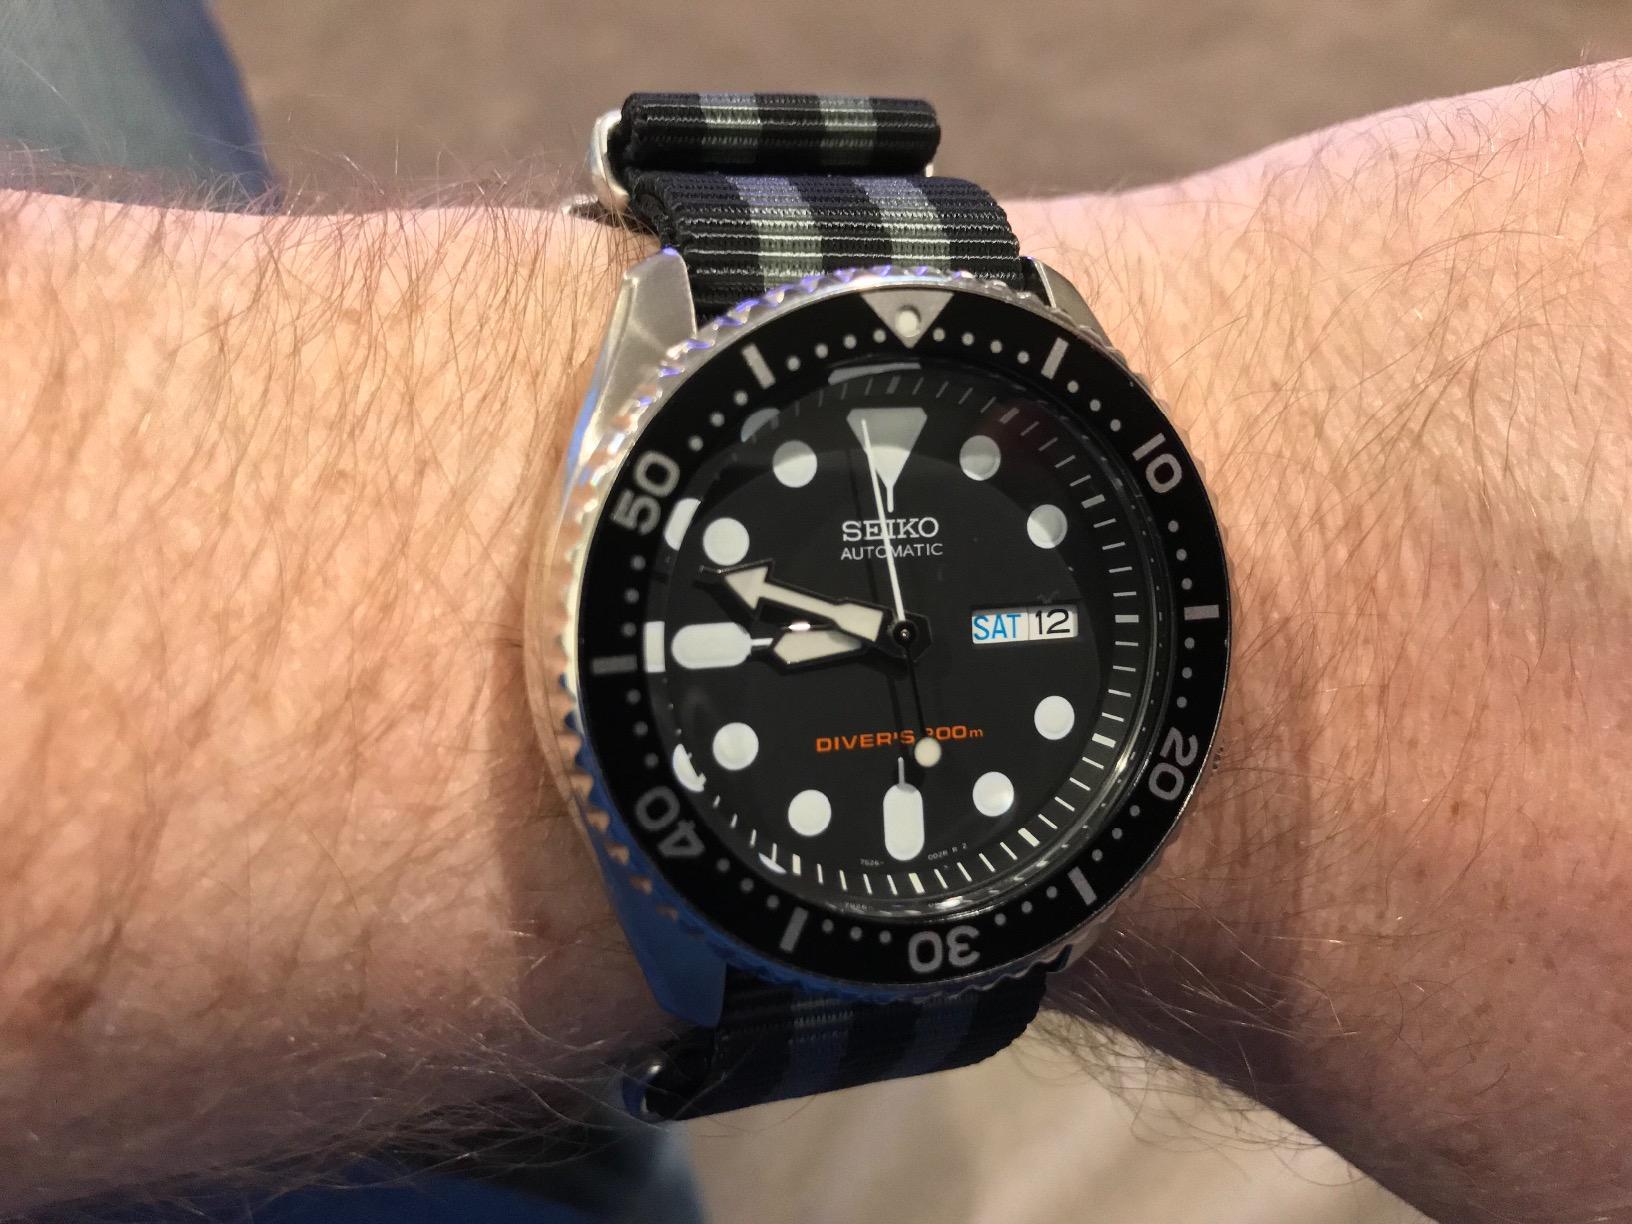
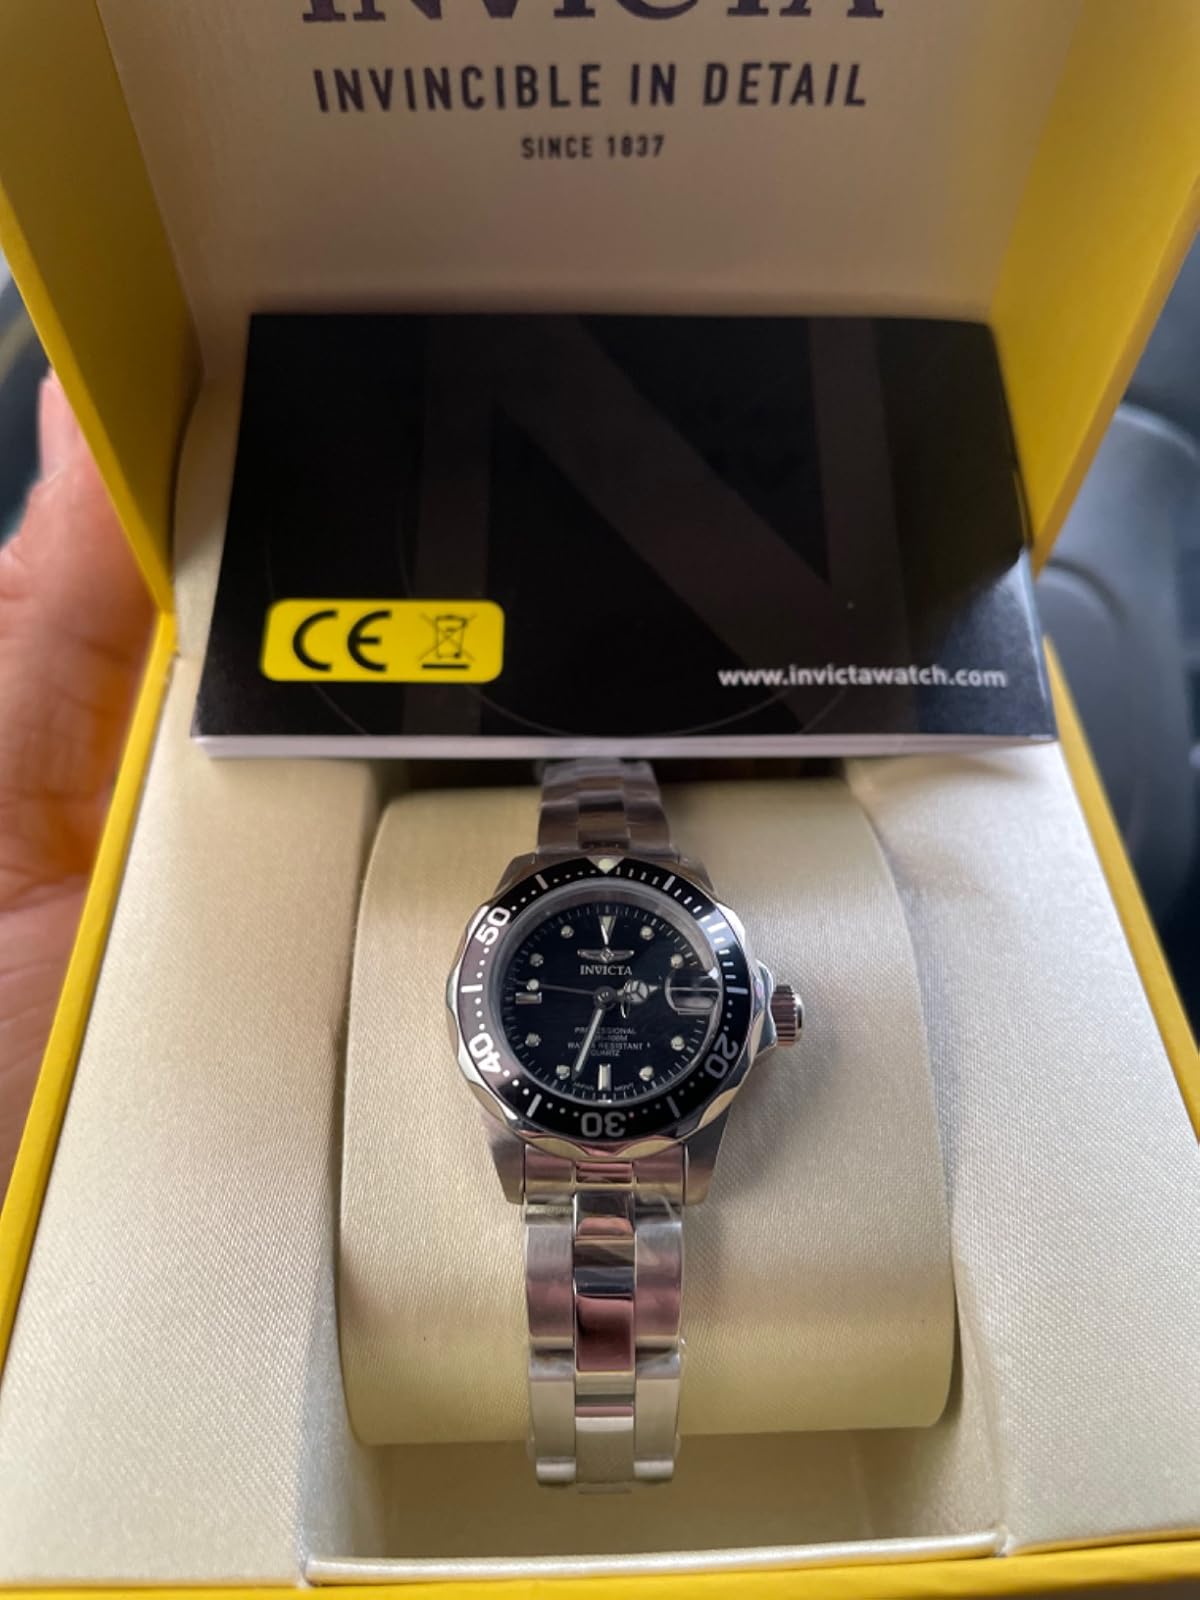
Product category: accessories_watch
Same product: no